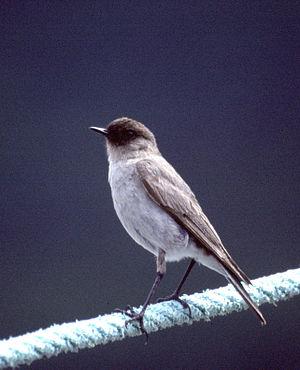
Le Dormilon bistré est une espèce de passereau placée dans la famille des Tyrannidae.
La province de Neuquén est une province d'Argentine, qui se trouve à l'extrémité nord-ouest de la Patagonie argentine. Avec une superficie de 94 378 km², elle est la plus petite province des régions australes du pays. Sa géographie s'abîme sur l'imposante Cordillère des Andes.
La province de Terre de Feu est une région administrative de l'Argentine située sur la grande île de la Terre de Feu, en Patagonie argentine. L'Argentine revendique le rattachement à la province des Malouines, de l'archipel de Géorgie du Sud-et-les Îles Sandwich du Sud et d'une partie de l'Antarctique. C'est la raison pour laquelle le nom complet de la région est « Terre de Feu, Antarctique et îles de l’Atlantique sud ».